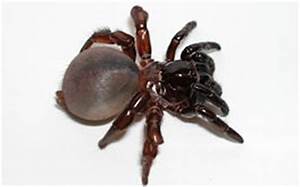
Label: ragno